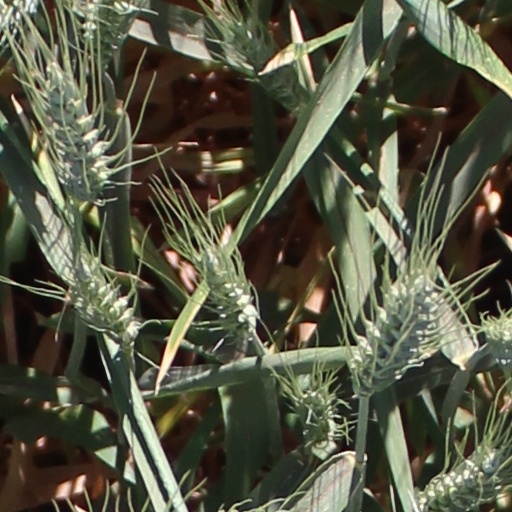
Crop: wheat